Samo

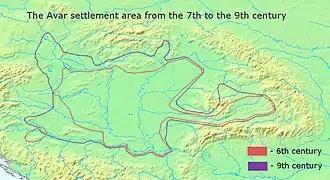
The Avar settlement area in the Carpathian Basin from the 7th to the 9th century, according to Éva Garam

All other sources for Samo are derived from Fredegar and are much more recent. The "Gesta Dagoberti I regis Francorum" ("Deeds of King Dagobert I of the Franks") was written in the first third of the 9th century. The "Conversio Bagoariorum et Carantanorum" ("Conversion of the Bavarians and Karantanians") from Salzburg (the Bavarian ecclesiastic centre), written in 871–72, is a very tendentious source, as its name suggests. According mainly to the "Conversio", Samo was a Karantanian merchant.